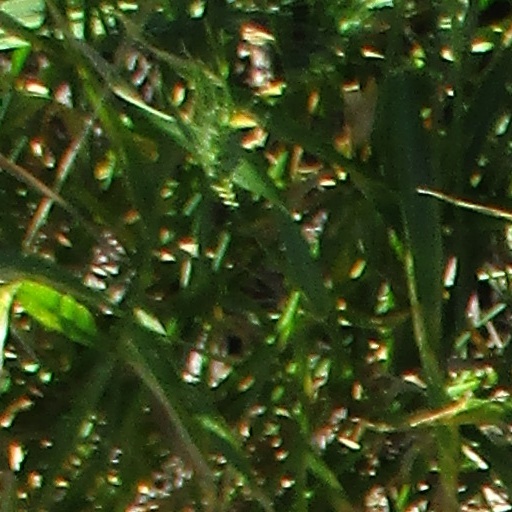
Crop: wheat